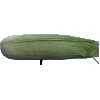
Label: corn_husk